Tamar of Georgia

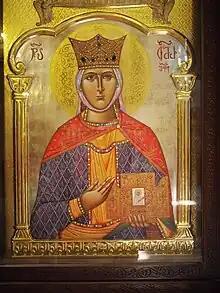
Icon of Tamar

Tamar outlived her consort, David Soslan, and died of a "devastating disease" not far from her capital Tbilisi, having previously crowned her son, Lasha-Giorgi, coregent. Tamar's historian relates that the queen suddenly fell ill when discussing state affairs with her ministers at the Nacharmagevi castle near the town of Gori, an illness her chronicle attributes to the toll years of military campaigns had on her body. She was transported to Tbilisi and later to the nearby castle of Agarani where Tamar died and was mourned by her subjects. Her remains were transferred to the cathedral of Mtskheta and later to the Gelati Monastery, a family burial ground of the Georgian royal dynasty. The traditional scholarly opinion is that Tamar died in 1213, although there are several indications that she might have died earlier, in 1207 or 1210.